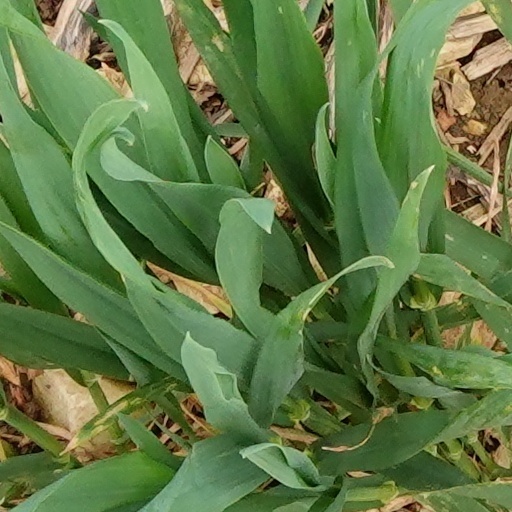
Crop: wheat